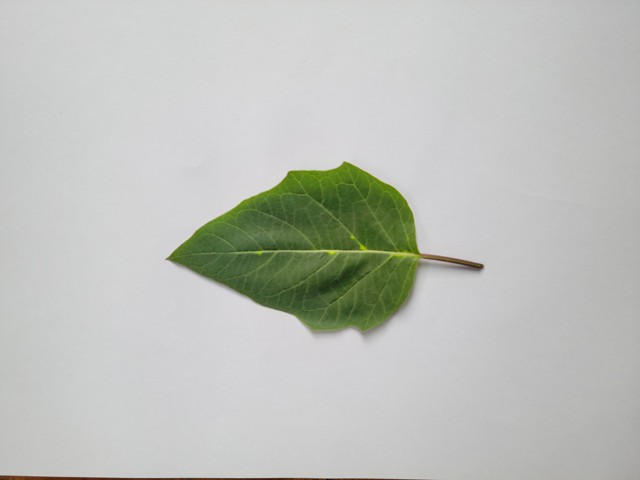
Plant: kalodhutura